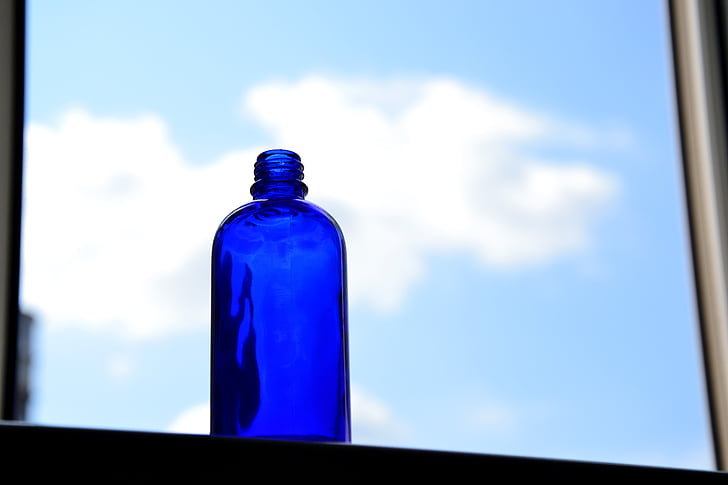
Label: plastic